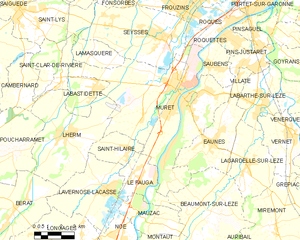
Muret est une commune française située dans le département de la Haute-Garonne, dont elle est une des sous-préfectures, en région Occitanie.